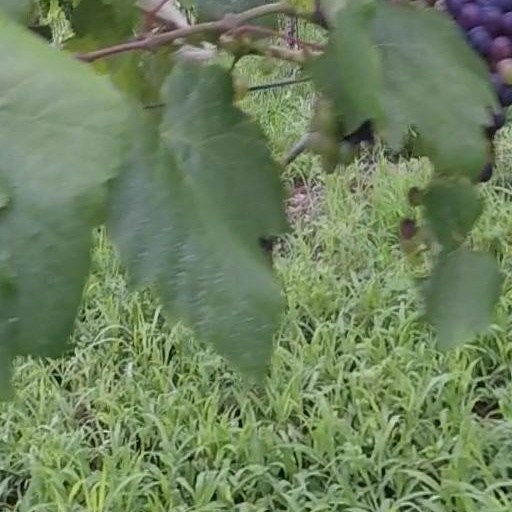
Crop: grape